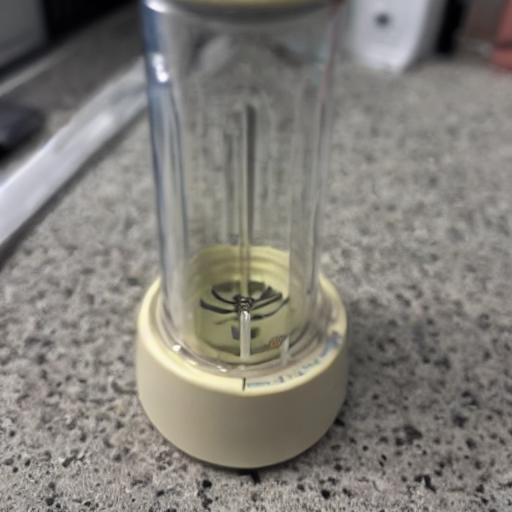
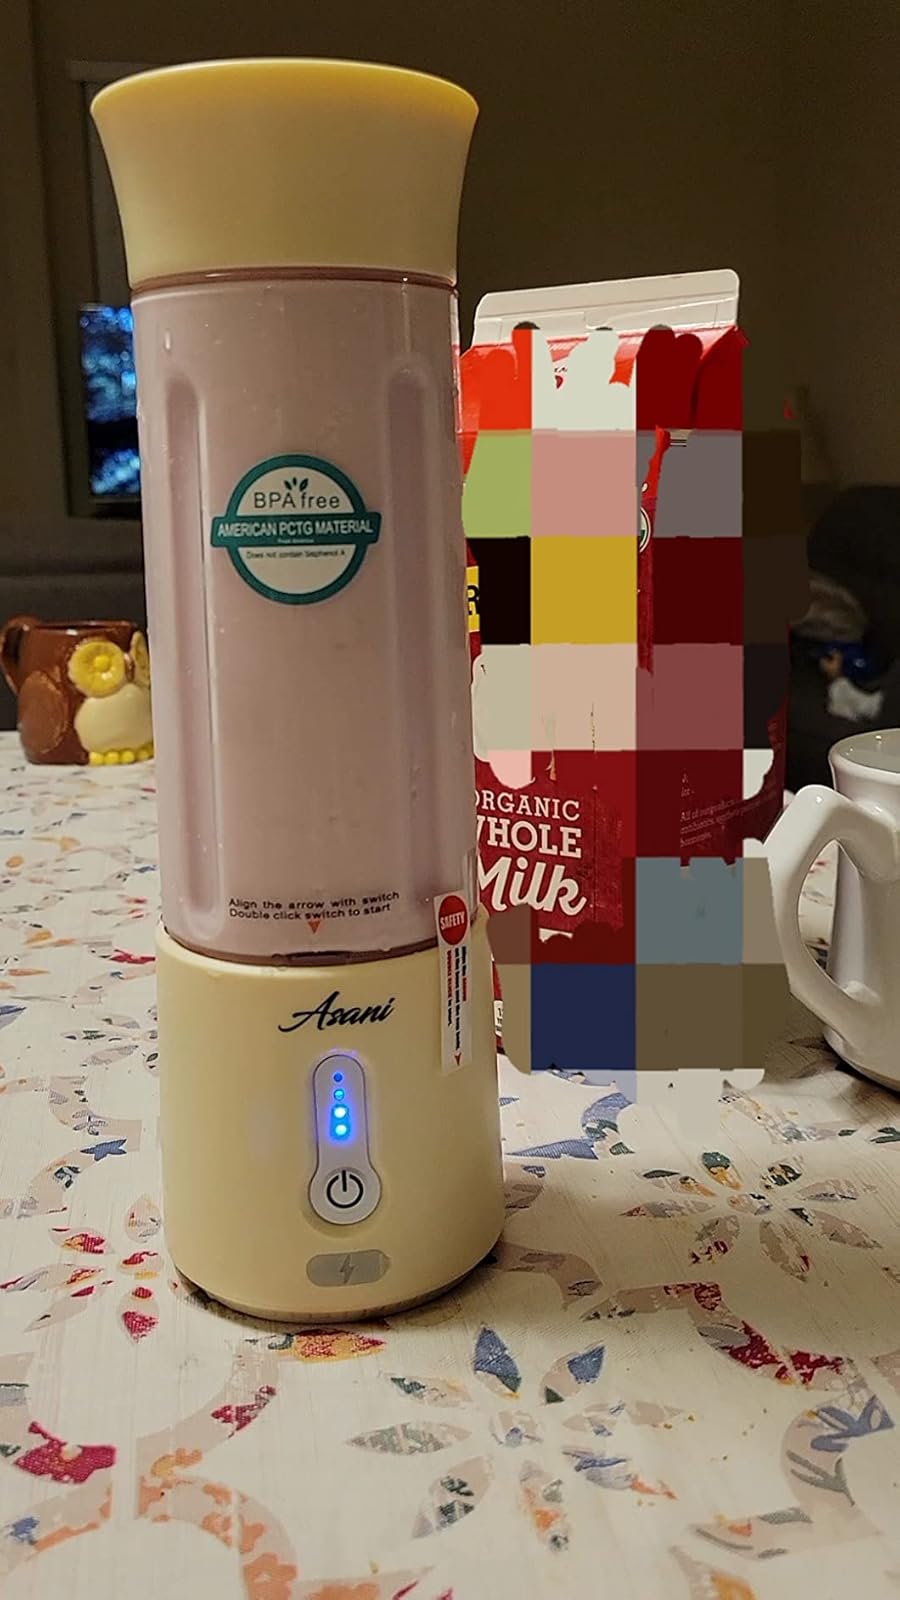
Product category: items_blender
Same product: no